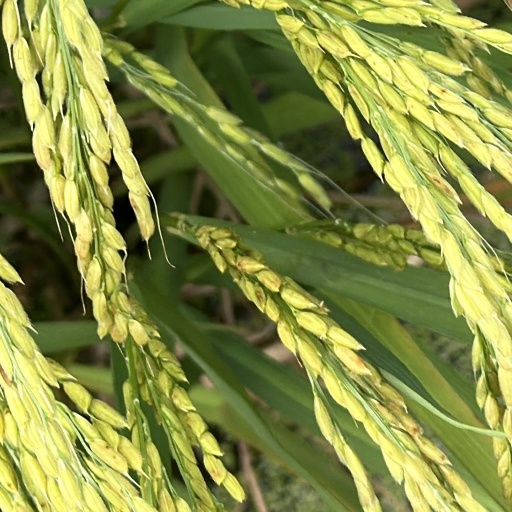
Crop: rice